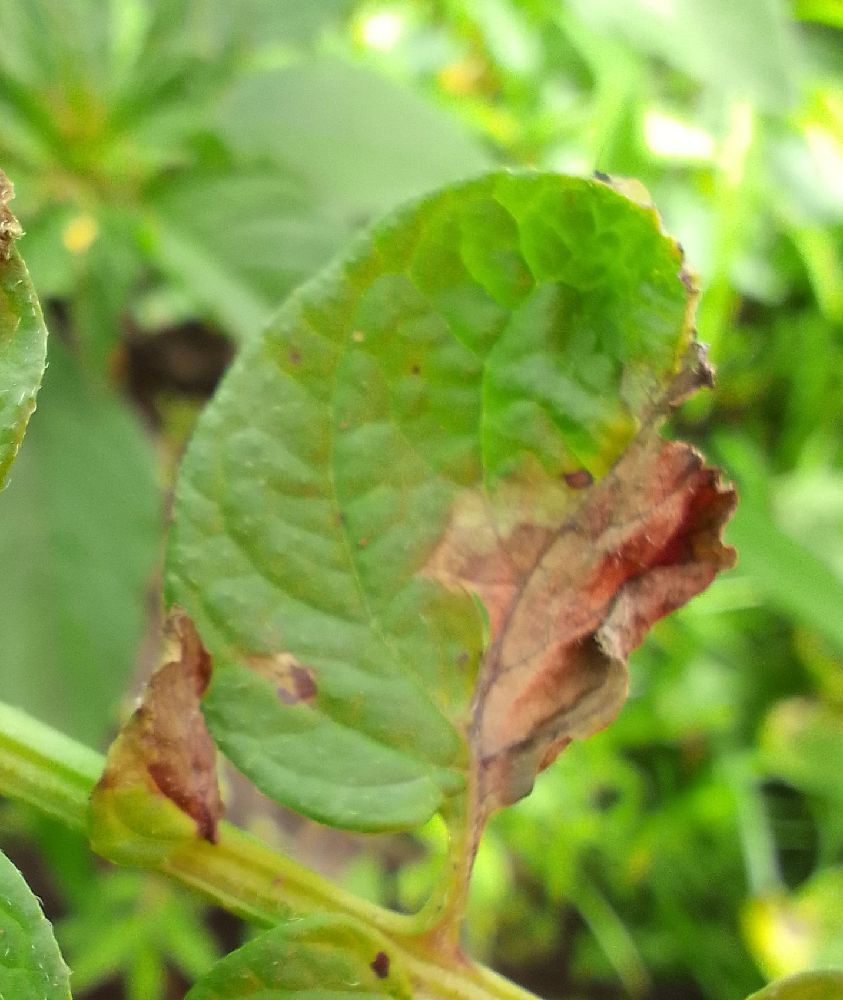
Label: Late blight